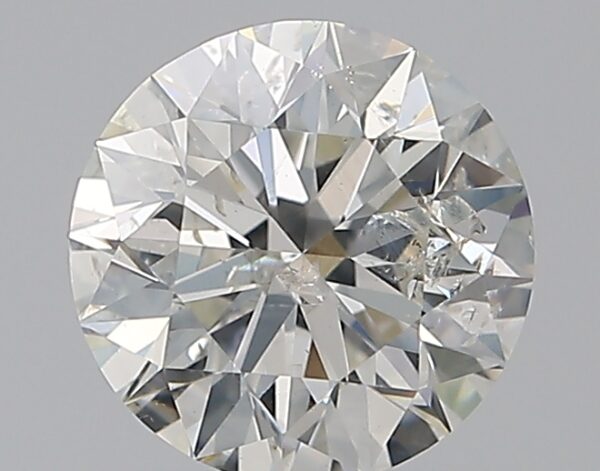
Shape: round
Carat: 1
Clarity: SI2
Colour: G
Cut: EX
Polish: EX
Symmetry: EX
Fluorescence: N
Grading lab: IGI
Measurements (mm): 6.35 x 6.3 x 3.99